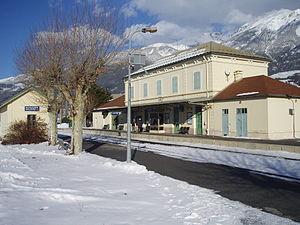
Gare SNCF de Montdauphin-Guillestre, Hautes-Alpes, France, vue des quais.
La gare de Montdauphin-Guillestre est une gare ferroviaire française de la ligne de Veynes à Briançon, située sur le territoire de la commune d'Eygliers, à proximité de Guillestre et de Mont-Dauphin, dans le département des Hautes-Alpes en région Provence-Alpes-Côte d'Azur.